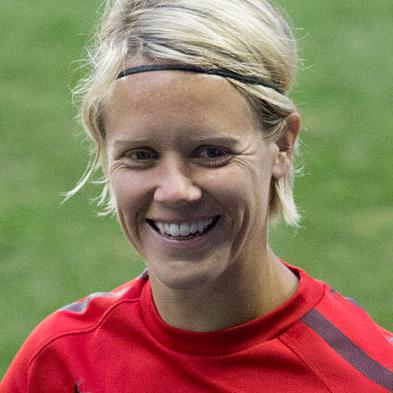
Age: 30